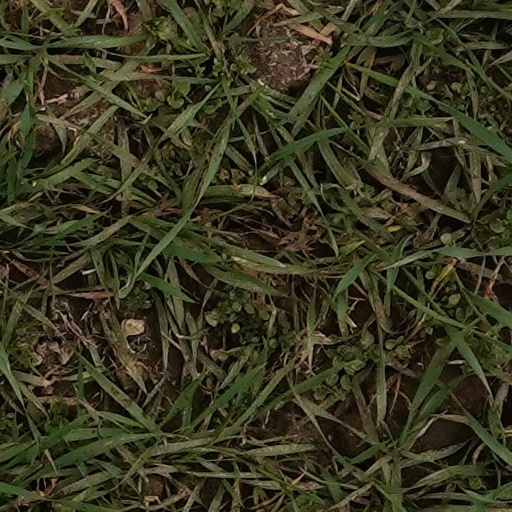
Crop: wheat